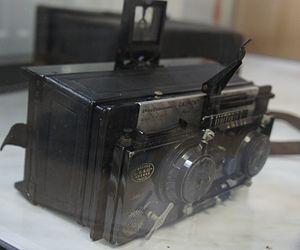
Appareil Gaumont de 1900 au Musée E. Driant .
Gaumont est une société française d'appareillage et d'exploitation cinématographique fondée en 1895. C'est la plus ancienne société cinématographique au monde.